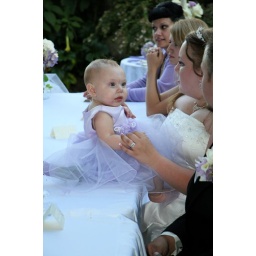
My little Princess in her lovely flower girl dress.